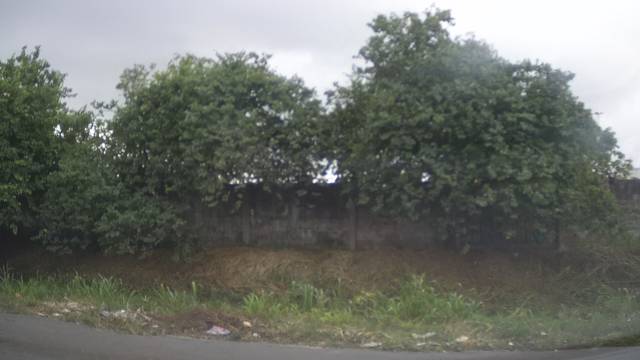
Region: Brazil
Coordinates: -23.478, -46.533